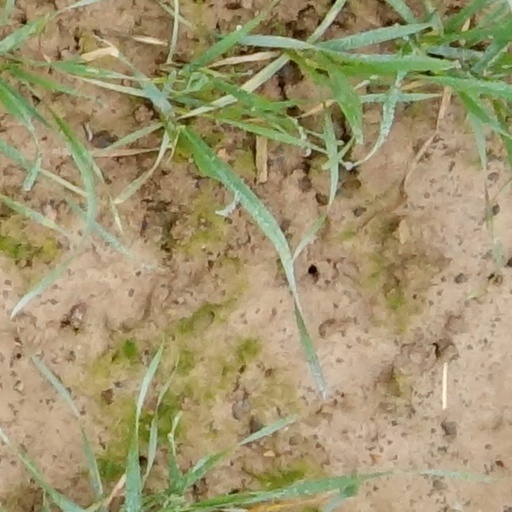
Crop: wheat